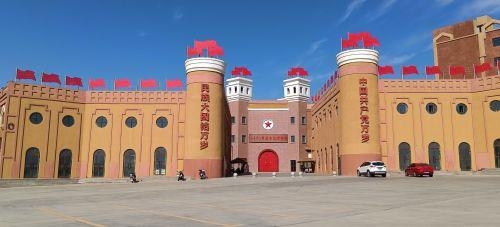
地标名称：吐鲁番市高昌区东方红卓览文化博物馆
所在城市：吐鲁番市·高昌区